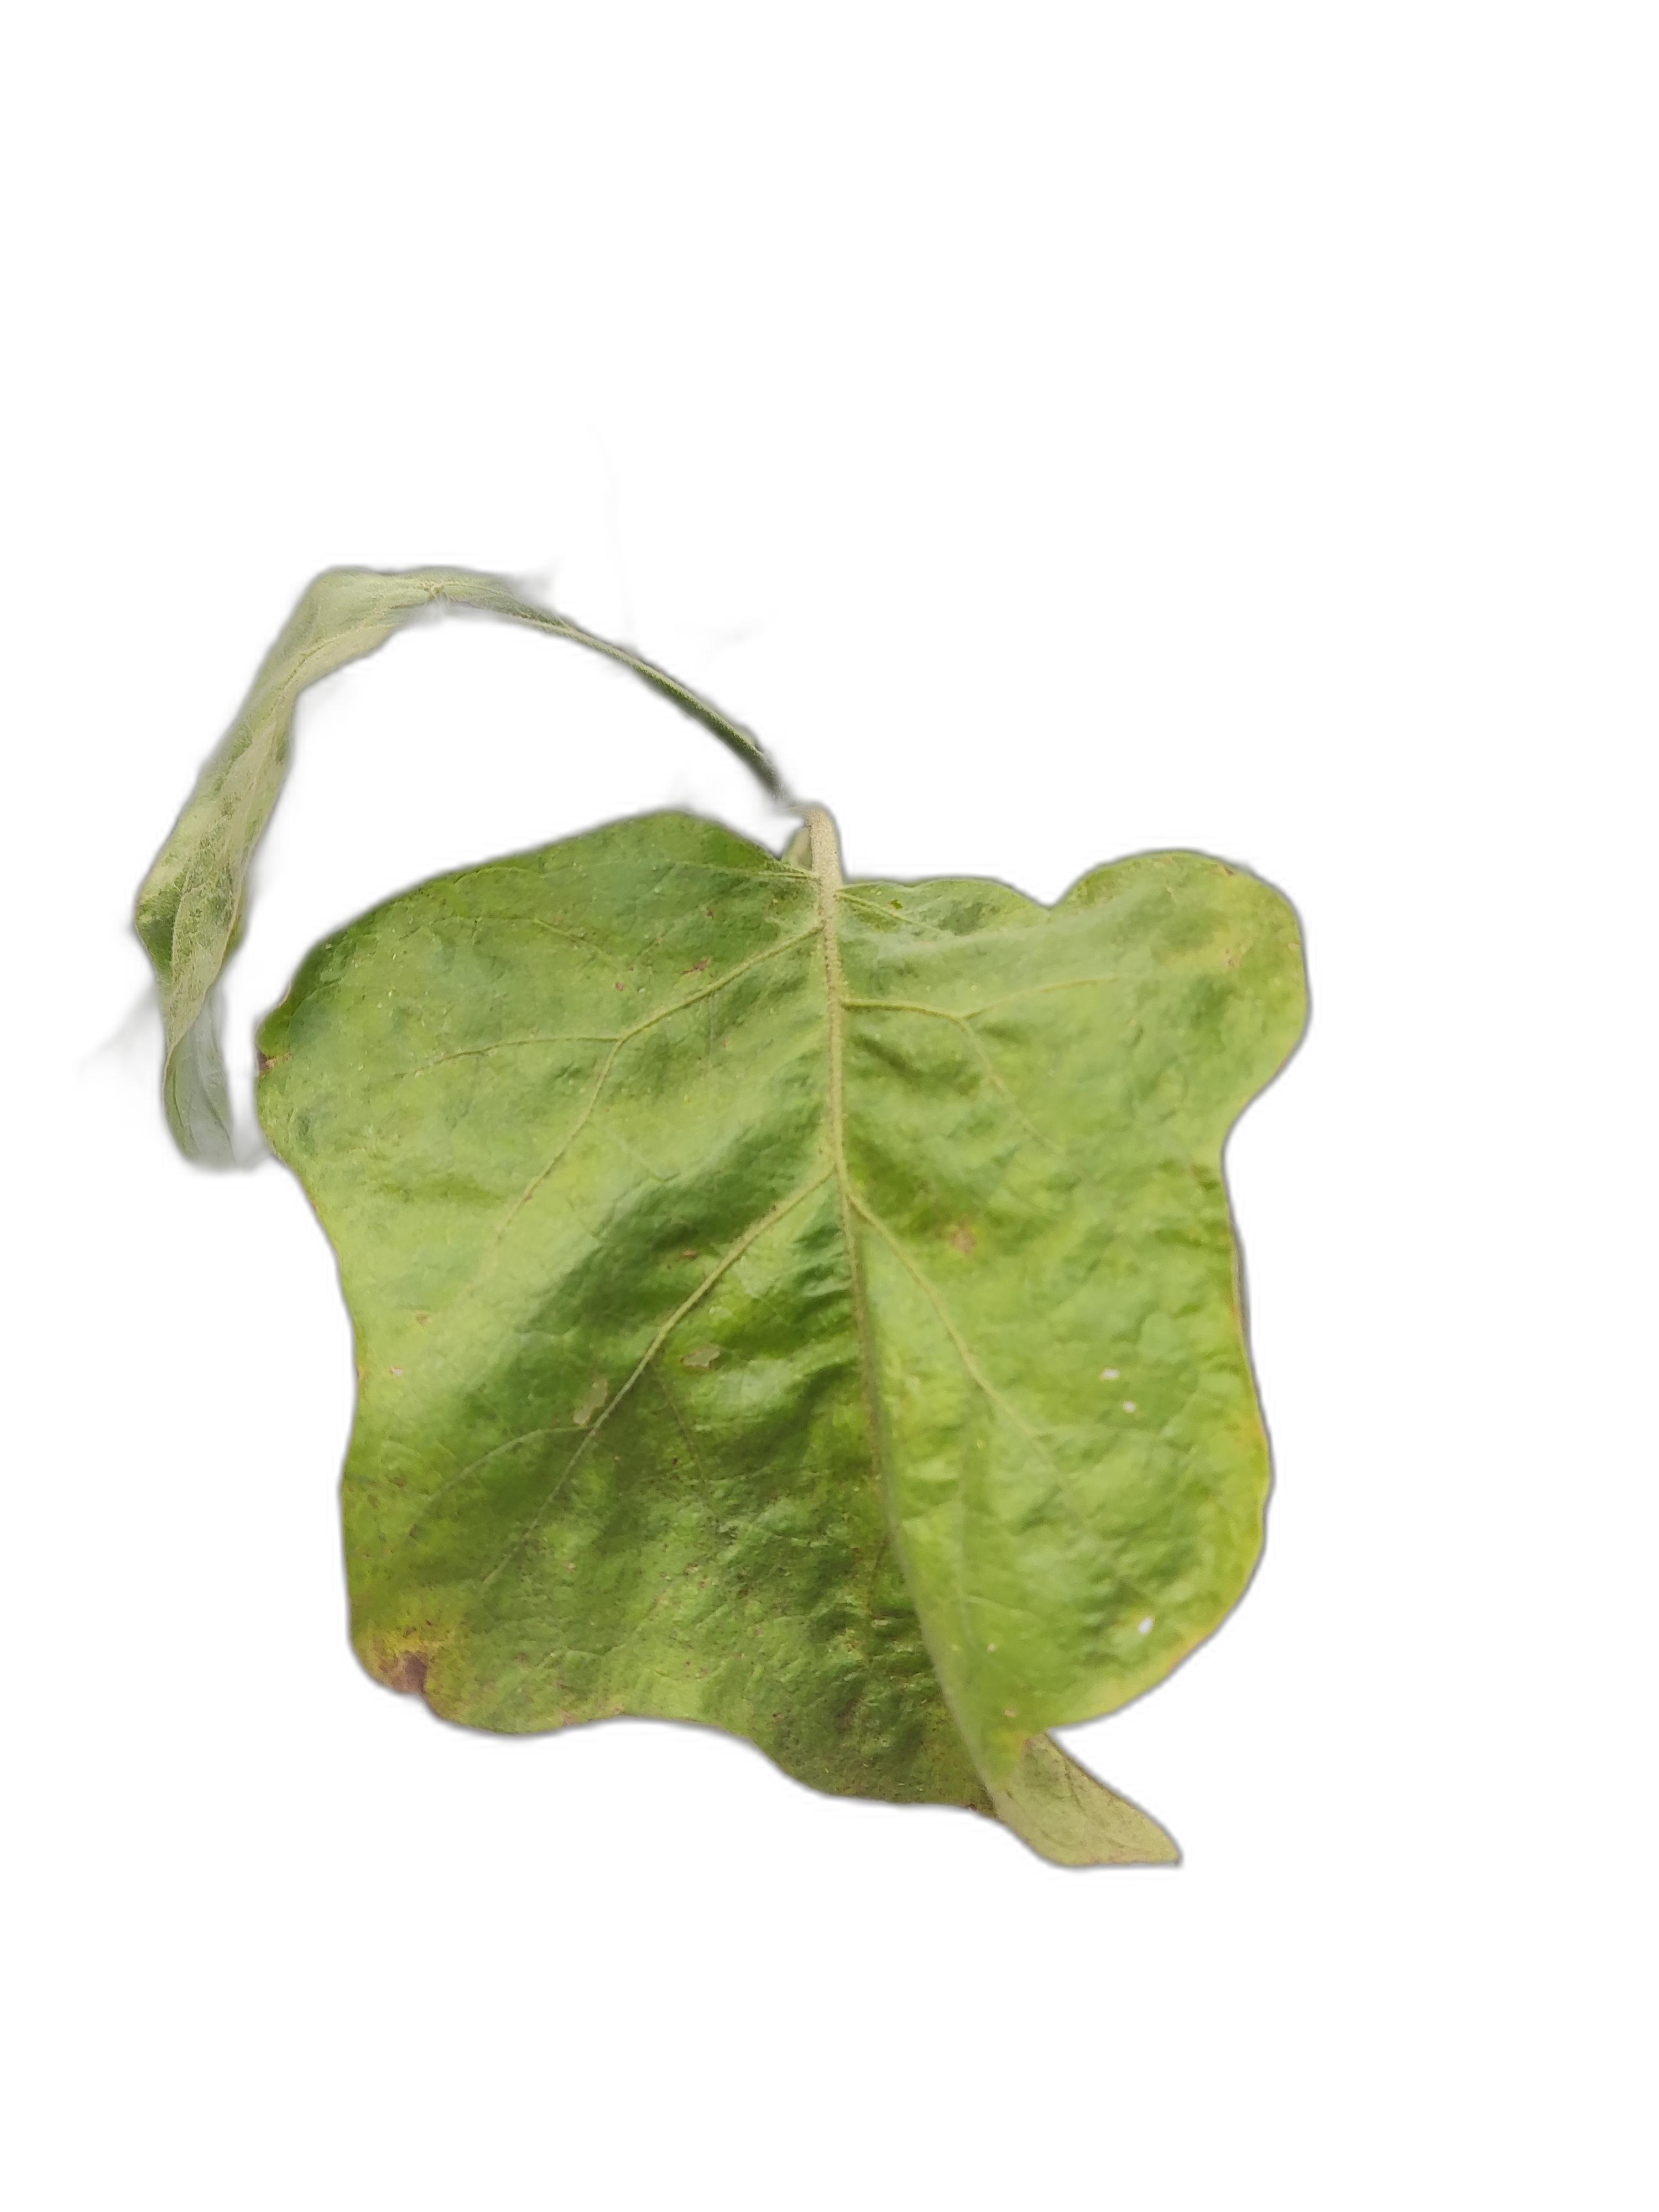
Label: Healthy Leaf